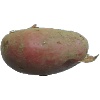
Label: red_potato